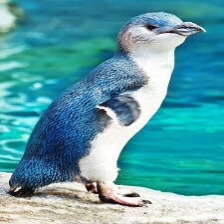
Species: FAIRY PENGUIN
Scientific name: EUDYPTULA MINOR
ImageNet parent category: king_penguin